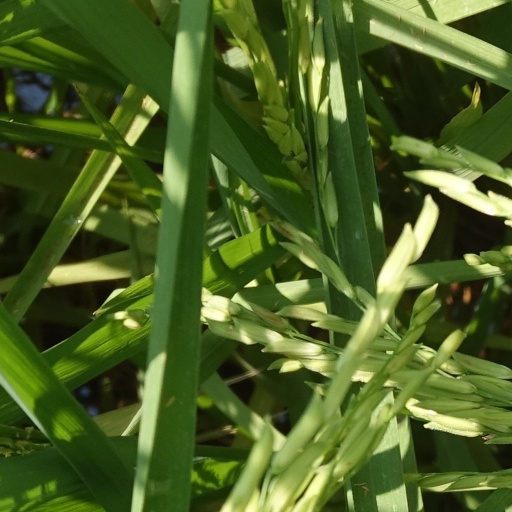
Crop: rice